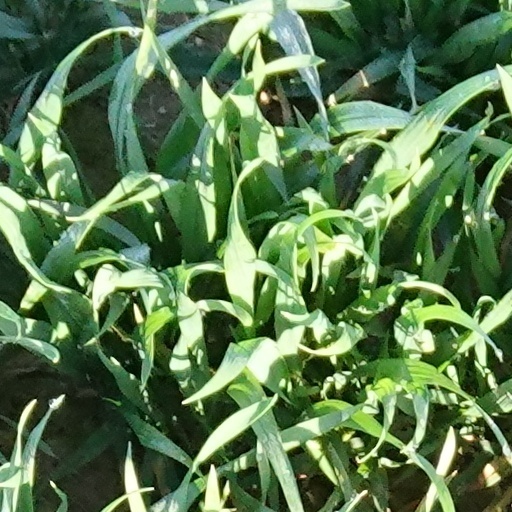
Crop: wheat